Jurisprudence

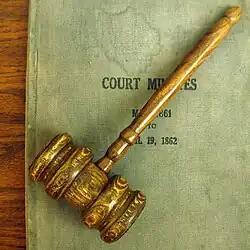
Philosophers of law ask, "What is law, and what should it be?"

Jurisprudence, also known as theory of law or philosophy of law, is the examination in a general perspective of what law is and what it ought to be. It investigates issues such as the definition of law; legal validity; legal norms and values; and the relationship between law and other fields of study, including economics, ethics, history, sociology, and political philosophy.